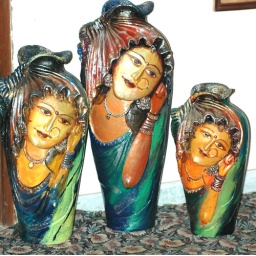
3,2.50.2 feet flower pot in terakota